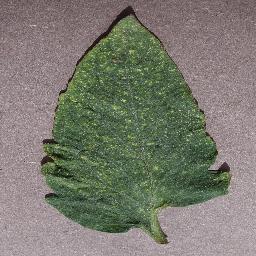
Label: Tomato___Spider_mites Two-spotted_spider_mite